1944 Auckland Rugby League season

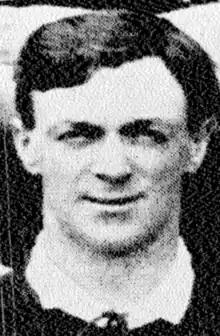
Maurice Wetherill

Auckland played 2 matches against South Auckland. Ralph Martin (Manukau), Ron McGregor (Richmond), F James (City), and Don McLeod (Marist) were the only players to play in both matches. It was planned during the season to play the West Coast and Wellington representative sides but they were unable to gather permits to travel on the railways in war time conditions. Auckland Pākehā and Auckland Māori played each other once again in a fixture that had become regular since 1936 when larger numbers of Māori players began playing in Auckland, thanks in particular to the Manukau club which recruited many Māori players from out of Auckland. Auckland Māori won which meant they had now won 6 of the matches, with Auckland Pākehā winning 4, and 2 draws. The other representative fixture played in Auckland was the North Island v South Island match which had not been played since 1939 due to the outbreak of war and difficulty of travel. Ten of the 13 North Island players were from Auckland.